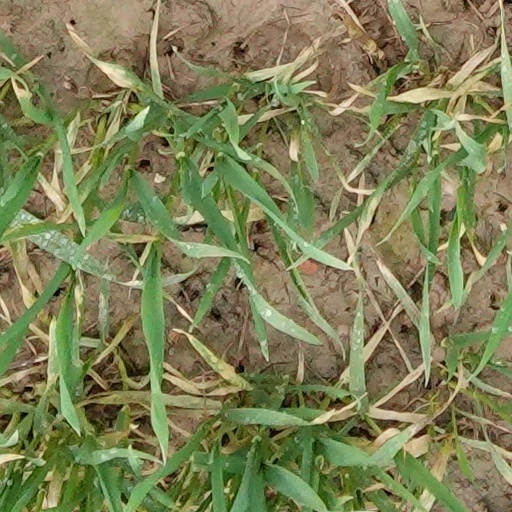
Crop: wheat